Construction of the Egyptian pyramids

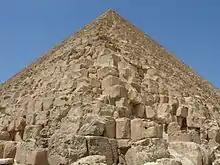
Average core blocks of the Great Pyramid weigh about 1.5 tons each, and the granite blocks used to roof the burial chambers are estimated to weigh up to 80 tons each.

Diodorus Siculus's description of the shipment of the stone from Arabia is correct since the term "Arabia" in those days implied the land between the Nile and the Red Sea where the limestone blocks have been transported from quarries across the river Nile.